Garoowe

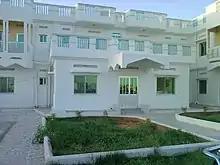
Entrance to the Meka Hotel in Garowe.

Additionally, Garowe has various places of accommodation. Among these hotels and guest houses is the Meka Hotel, situated downtown.